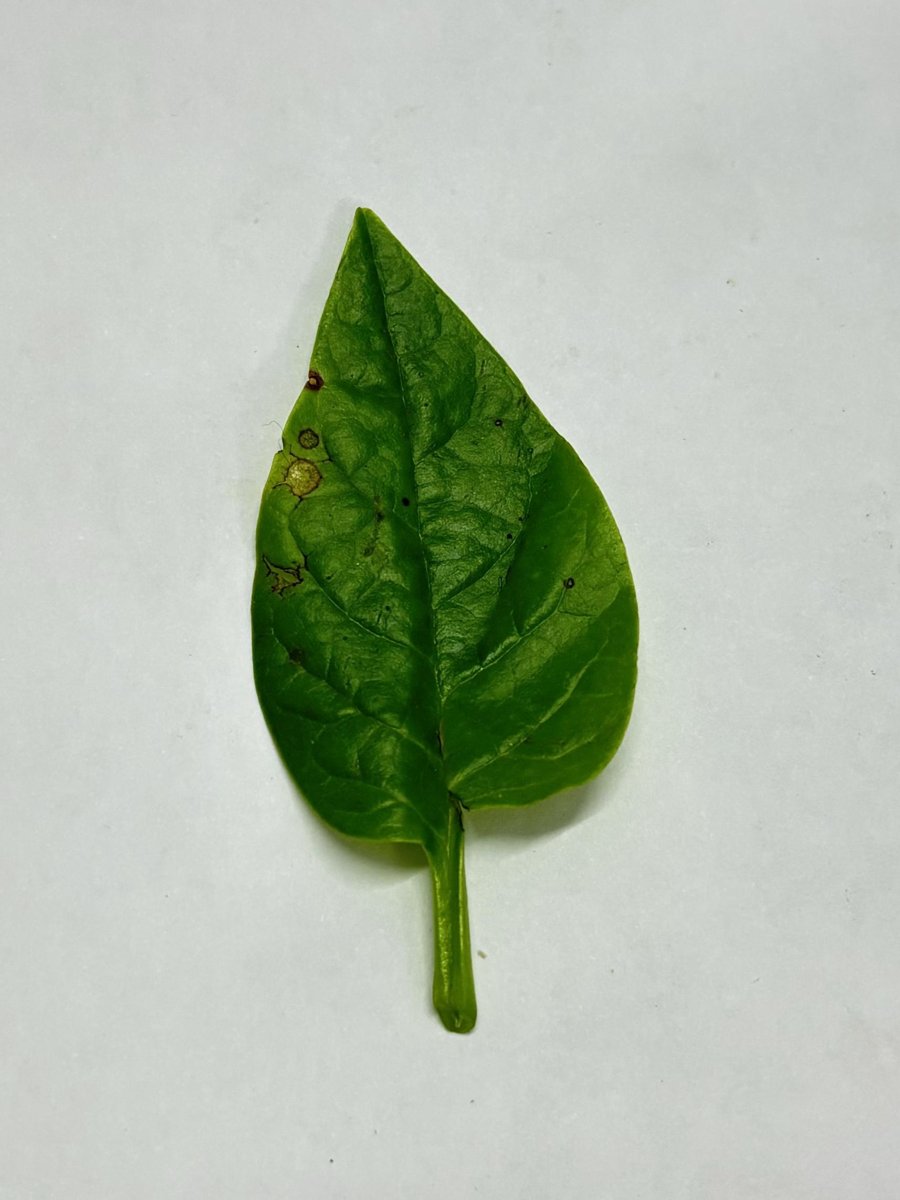
Label: Bacterial-Spot